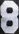
Number: 8